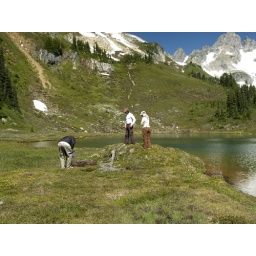
they found a hole in the ground - water was a bit scummy.